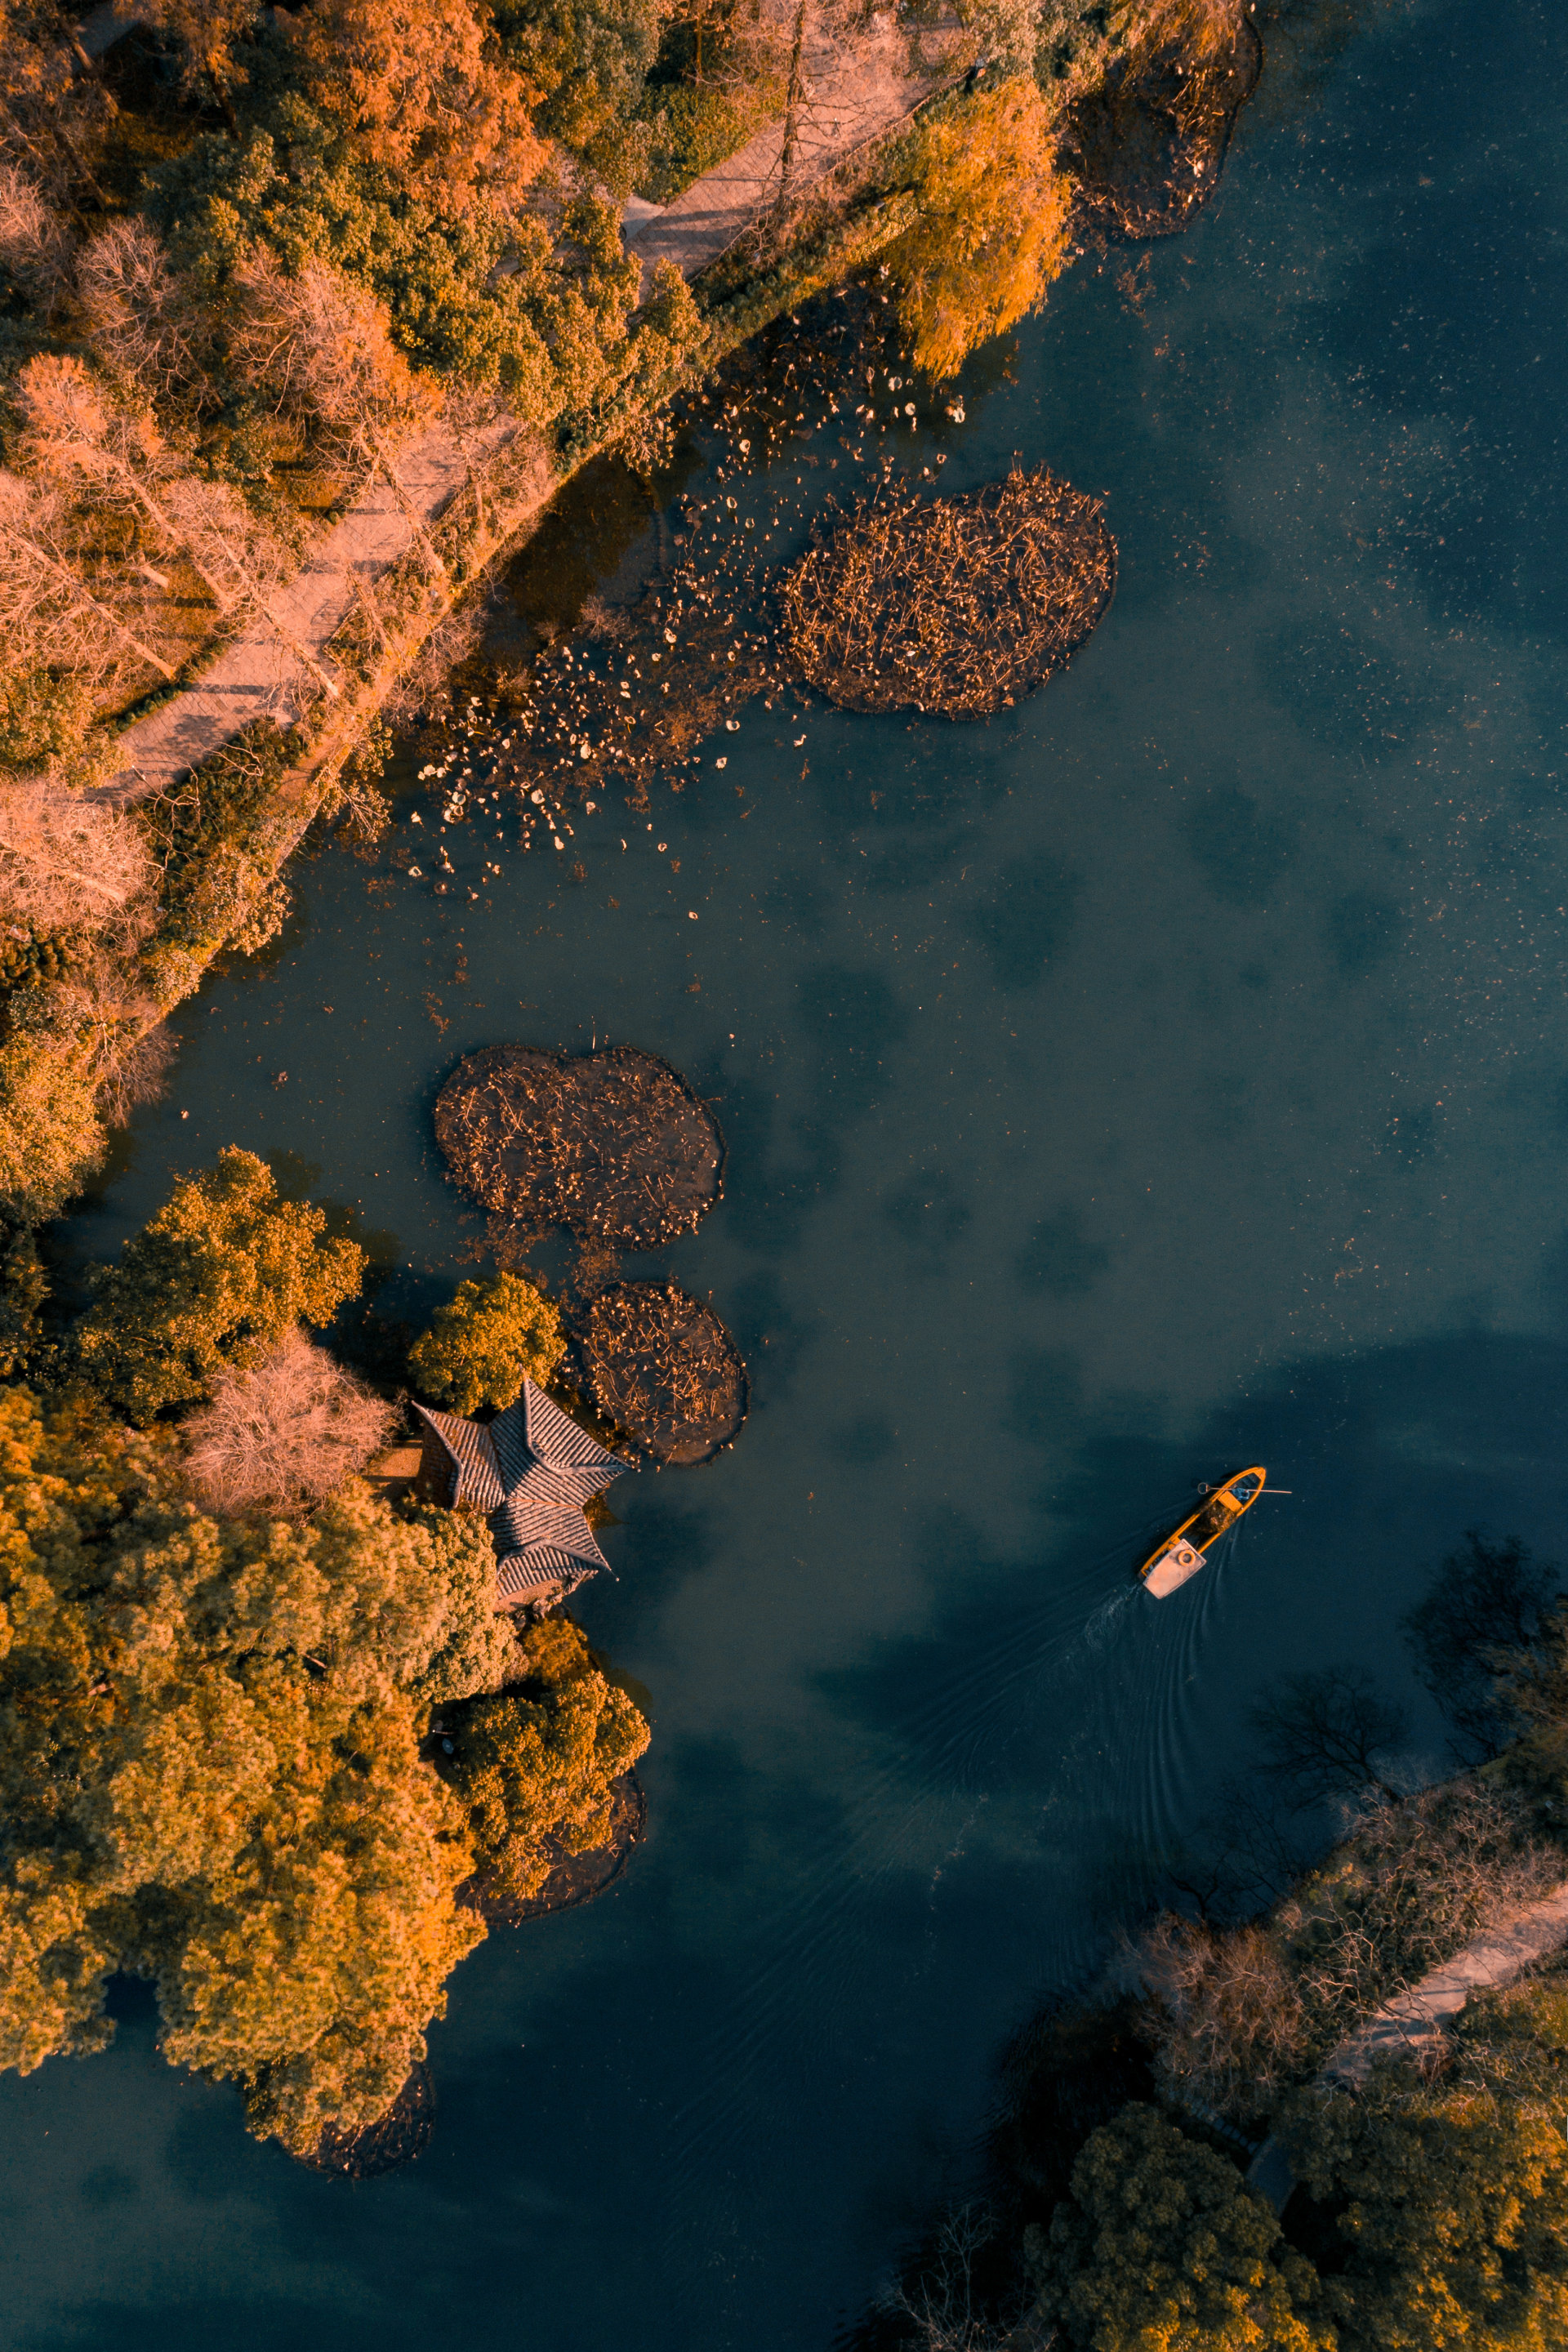
hangzhou, water, blue, sky, reflection, rock, tide pool, sea, organism, geology, photography, lake, coast, coral reef, bay, ocean, underwater